Noel Ashbridge

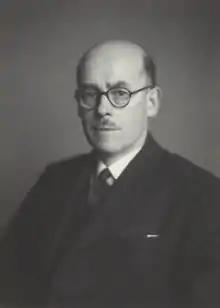
Ashbridge in December 1947.

Sir Noel Ashbridge KBE (10 December 1889 – 4 June 1975) was an English engineer who played a key role in the early technical development of the British Broadcasting Corporation.